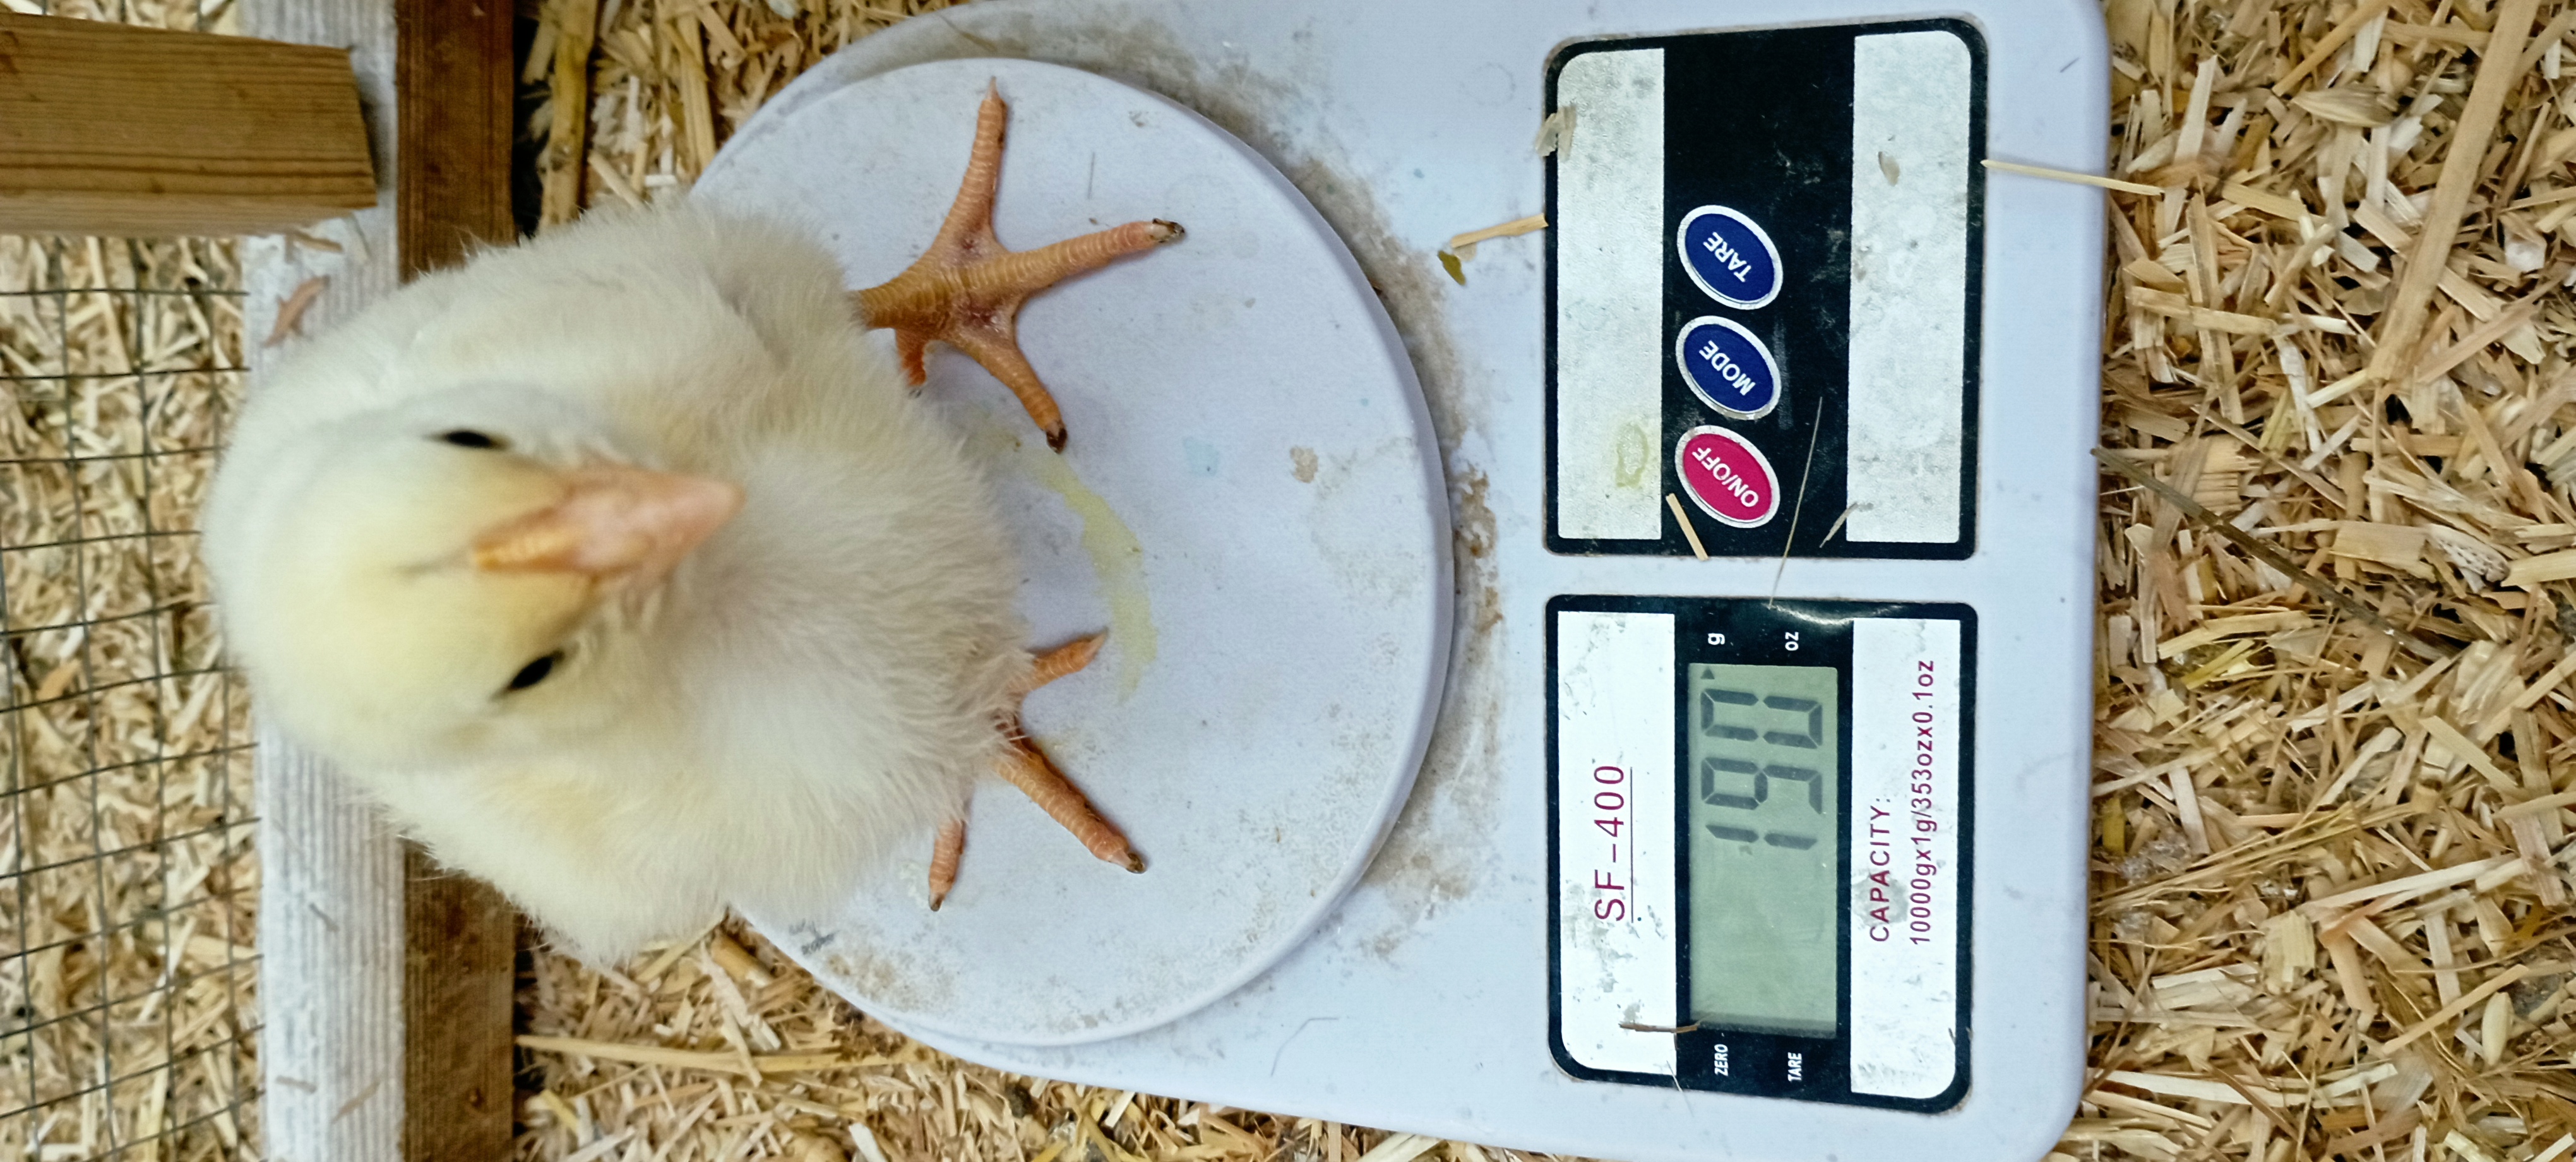
Weight: 190 g